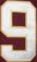
Number: 9